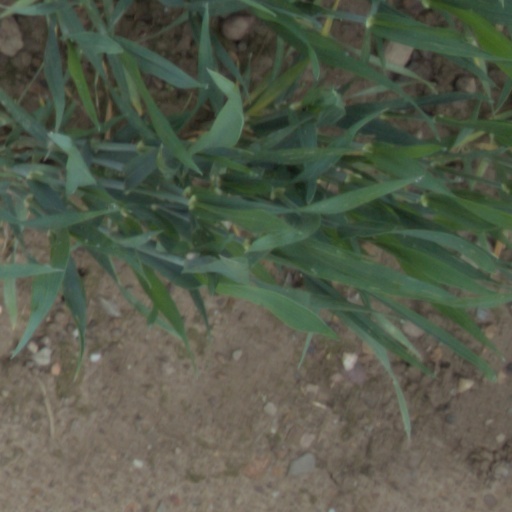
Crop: wheat